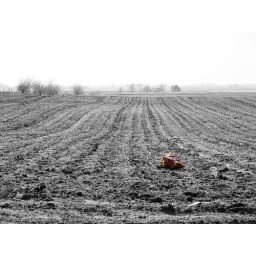
April 20 out standing in field